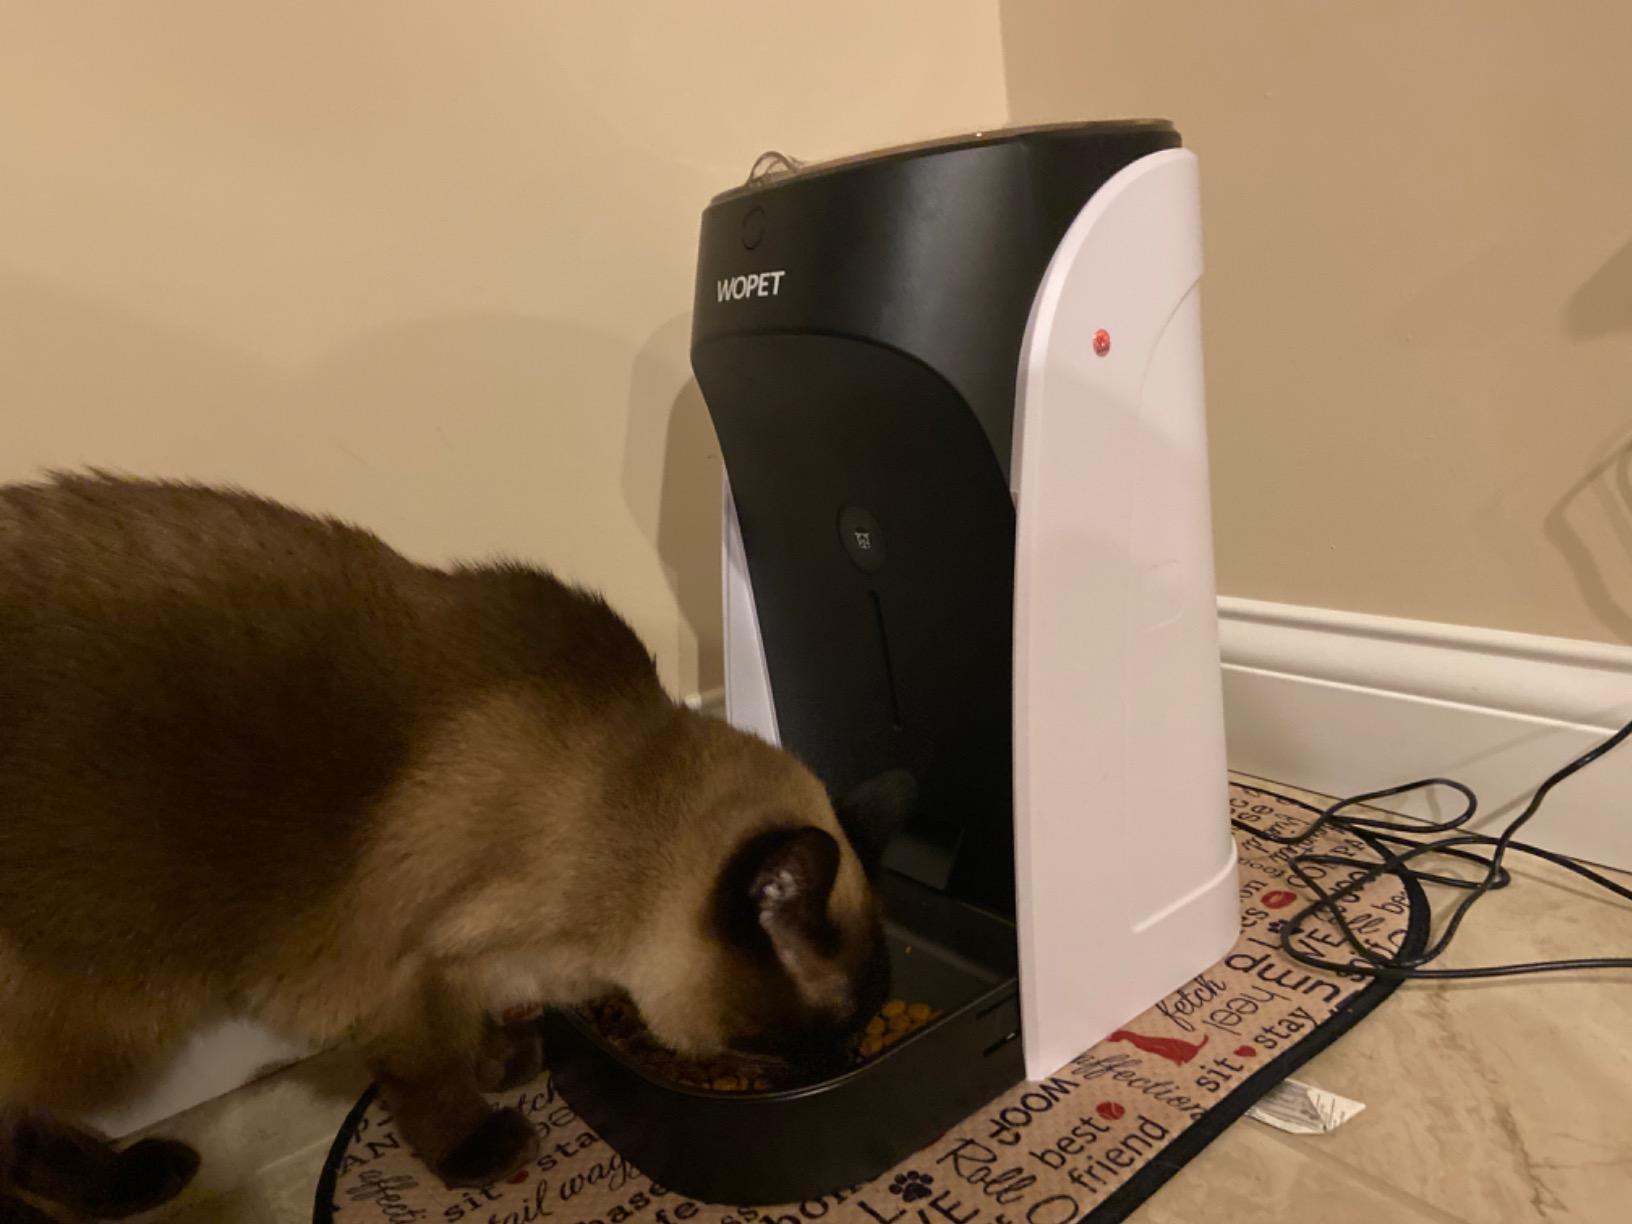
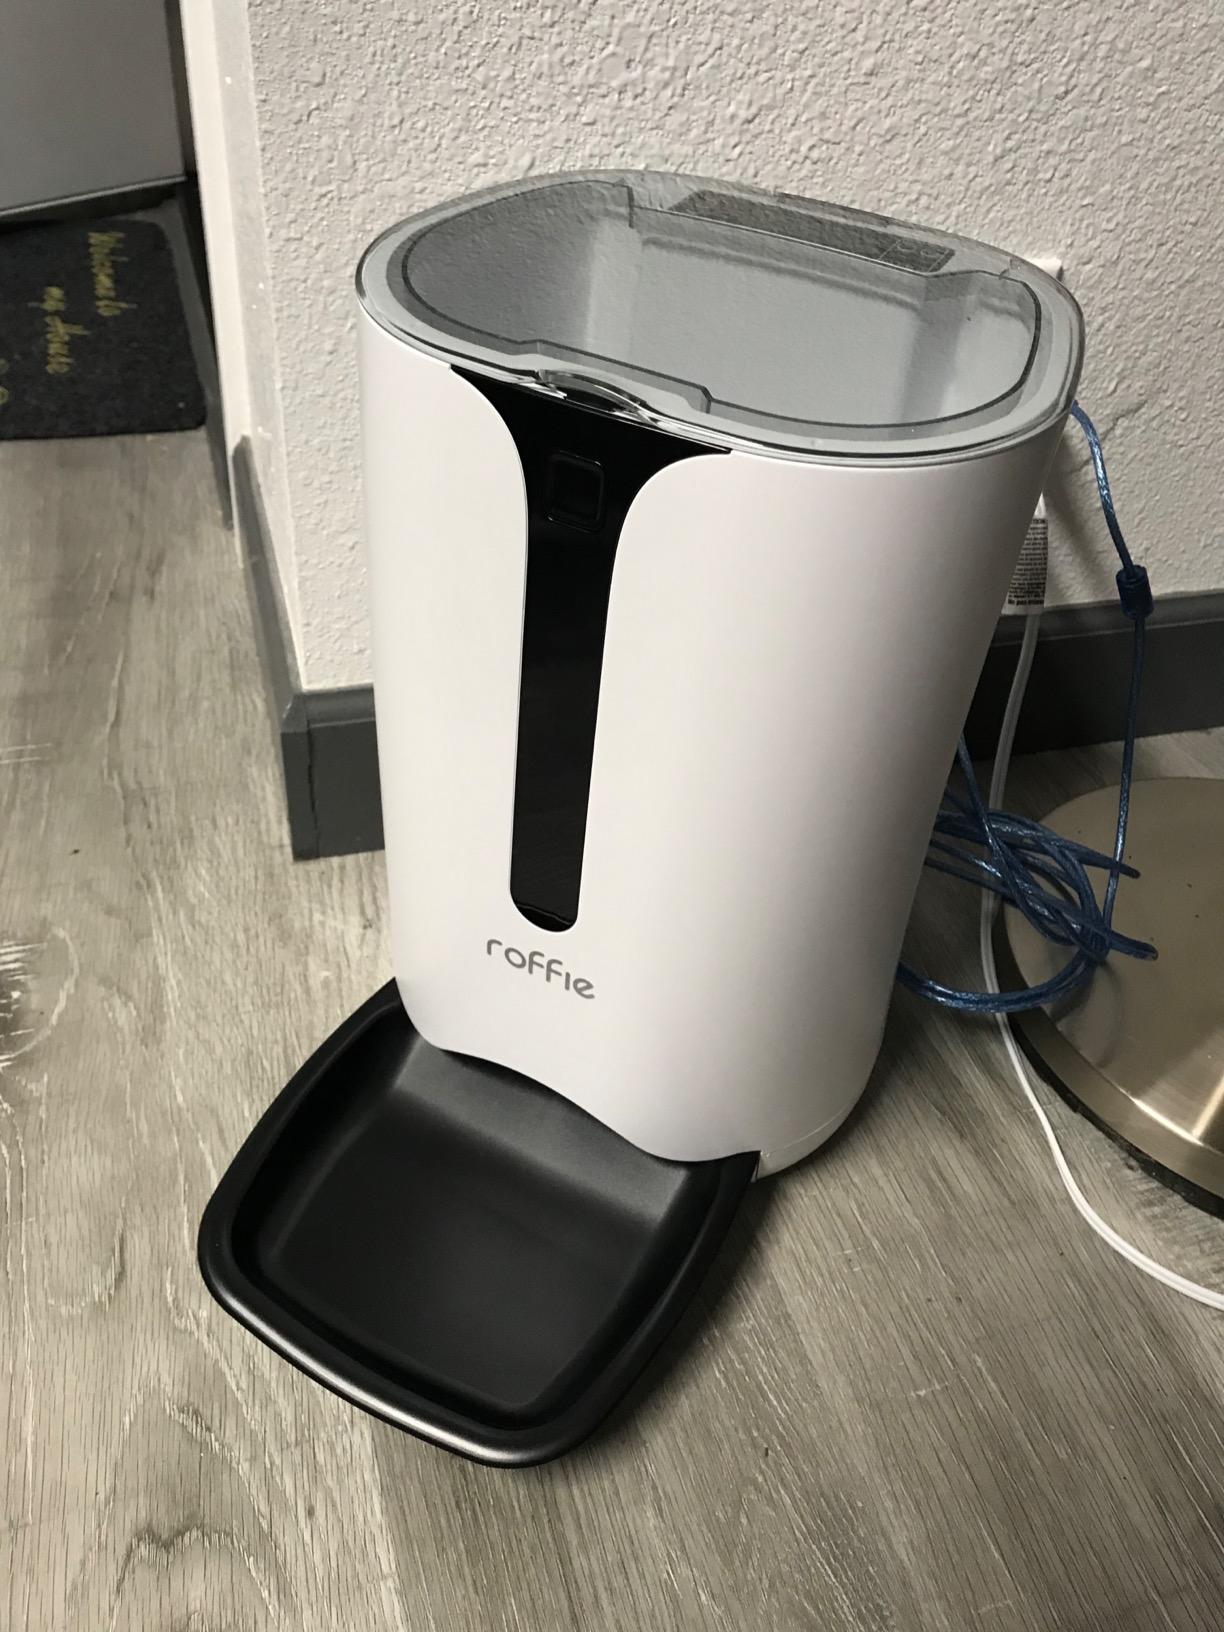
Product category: items_feeder
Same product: no